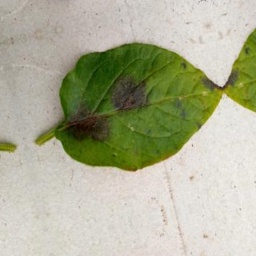
Etiqueta: Late Blight